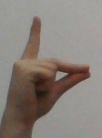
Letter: ta